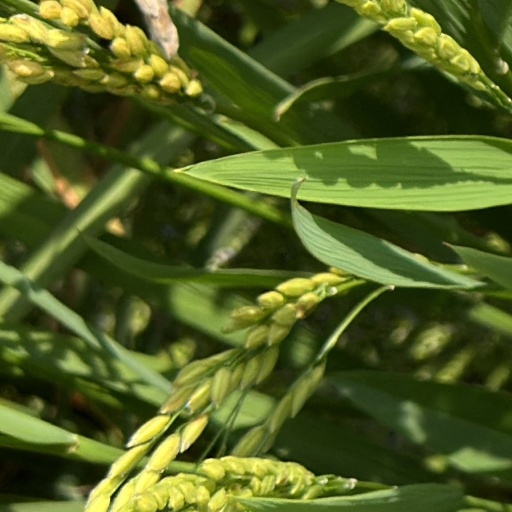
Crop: rice